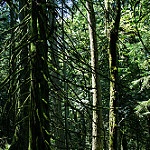
Label: forest